W Racing Team

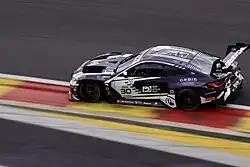
A BMW M4 GT3 from WRT during the 2023 24 Hours of Spa

On 15 January 2023 WRT won the Dubai 24 Hour for the third time after having previously won the 2016 and 2022 editions. This marked WRT's first outing with BMW and immediately resulted in the BMW M4 GT3's first major 24 hour race victory. In February WRT also contested the first two rounds of the 2023 Intercontinental GT Challenge at Bathurst and Kyalami. WRT scored a 1-2 win at the Kyalami 9 Hours. In the FIA World Endurance Championship WRT once again entered two Oreca 07s in the LMP2 class. At the 2023 24 Hours of Le Mans WRT's #41 car finished second only 20s behind the winner, which was enough to give the #41 car driven by Robert Kubica, Louis Delétraz and Rui Andrade the lead in the championship. The trio went on to claim the 2023 FIA WEC LMP2 championship rounding of the season with 3 wins and 6 podiums in 7 races. WRT ended the LMP2 era in WEC with 10 race victories in 19 races and two championship wins in three seasons.